Visual arts of the Indigenous peoples of the Americas

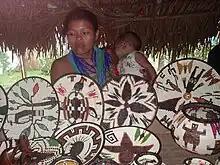
Embera woman selling coiled baskets, Panama

A complex technique called "doubleweave," which involves continuously weaving both an inside and outside surface is shared by the Choctaw, Cherokee, Chitimacha, Tarahumara, and Venezuelan tribes. Mike Dart, Cherokee Nation, is a contemporary practitioner of this technique. The Tarahumara, or Raramuri, of Copper Canyon, Mexico typically weave with pine needles and sotol. In Panama, Embera-Wounaan peoples are renowned for their pictorial chunga palm baskets, known as "hösig di", colored in vivid full-spectrum of natural dyes.